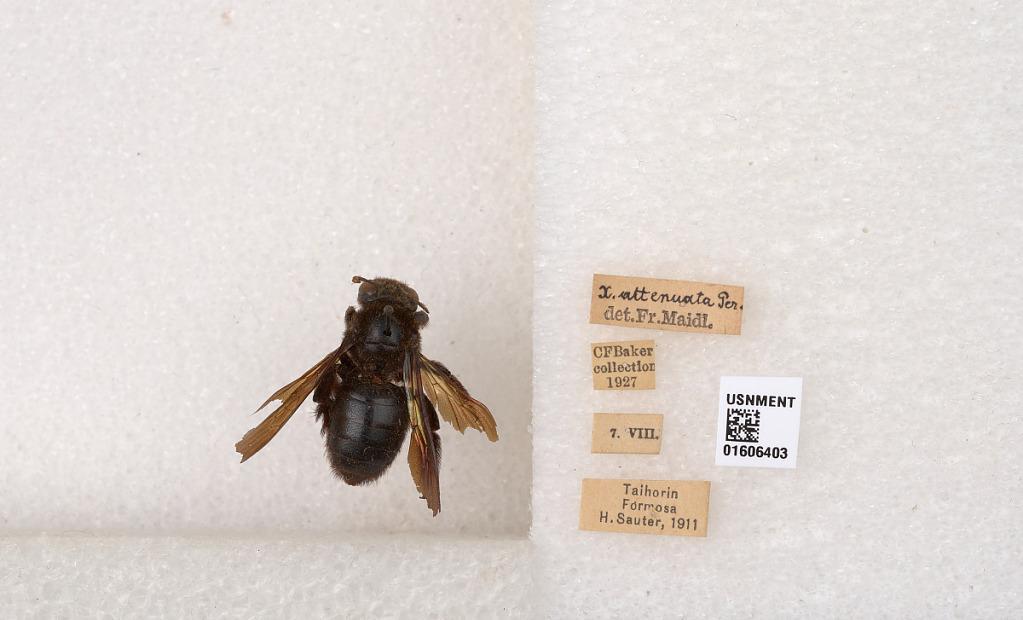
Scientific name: Xylocopa (Biluna) auripennis auripennis Lepeletier
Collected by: H. Sauter
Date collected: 1911-1-1
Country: Taiwan
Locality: Taihorin, Formosa
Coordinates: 25.0186, 121.537
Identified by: Maidl